Lake Michigan

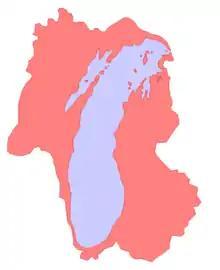
Lake Michigan basin

Lake Michigan has many beaches. The region is often referred to as the "Third Coast" of the United States, after those of the Atlantic Ocean and the Pacific Ocean. The sand is often soft and off-white, known as "singing sands" because of the squeaking noise (caused by high quartz content) it emits when walked upon. Some beaches have sand dunes covered in green beach grass and sand cherries, and the water is usually clear and cool, between , even in the late summer months. However, because prevailing westerly winds tend to move the surface water toward the east, there is a flow of warmer water to the Michigan shore in the summer.